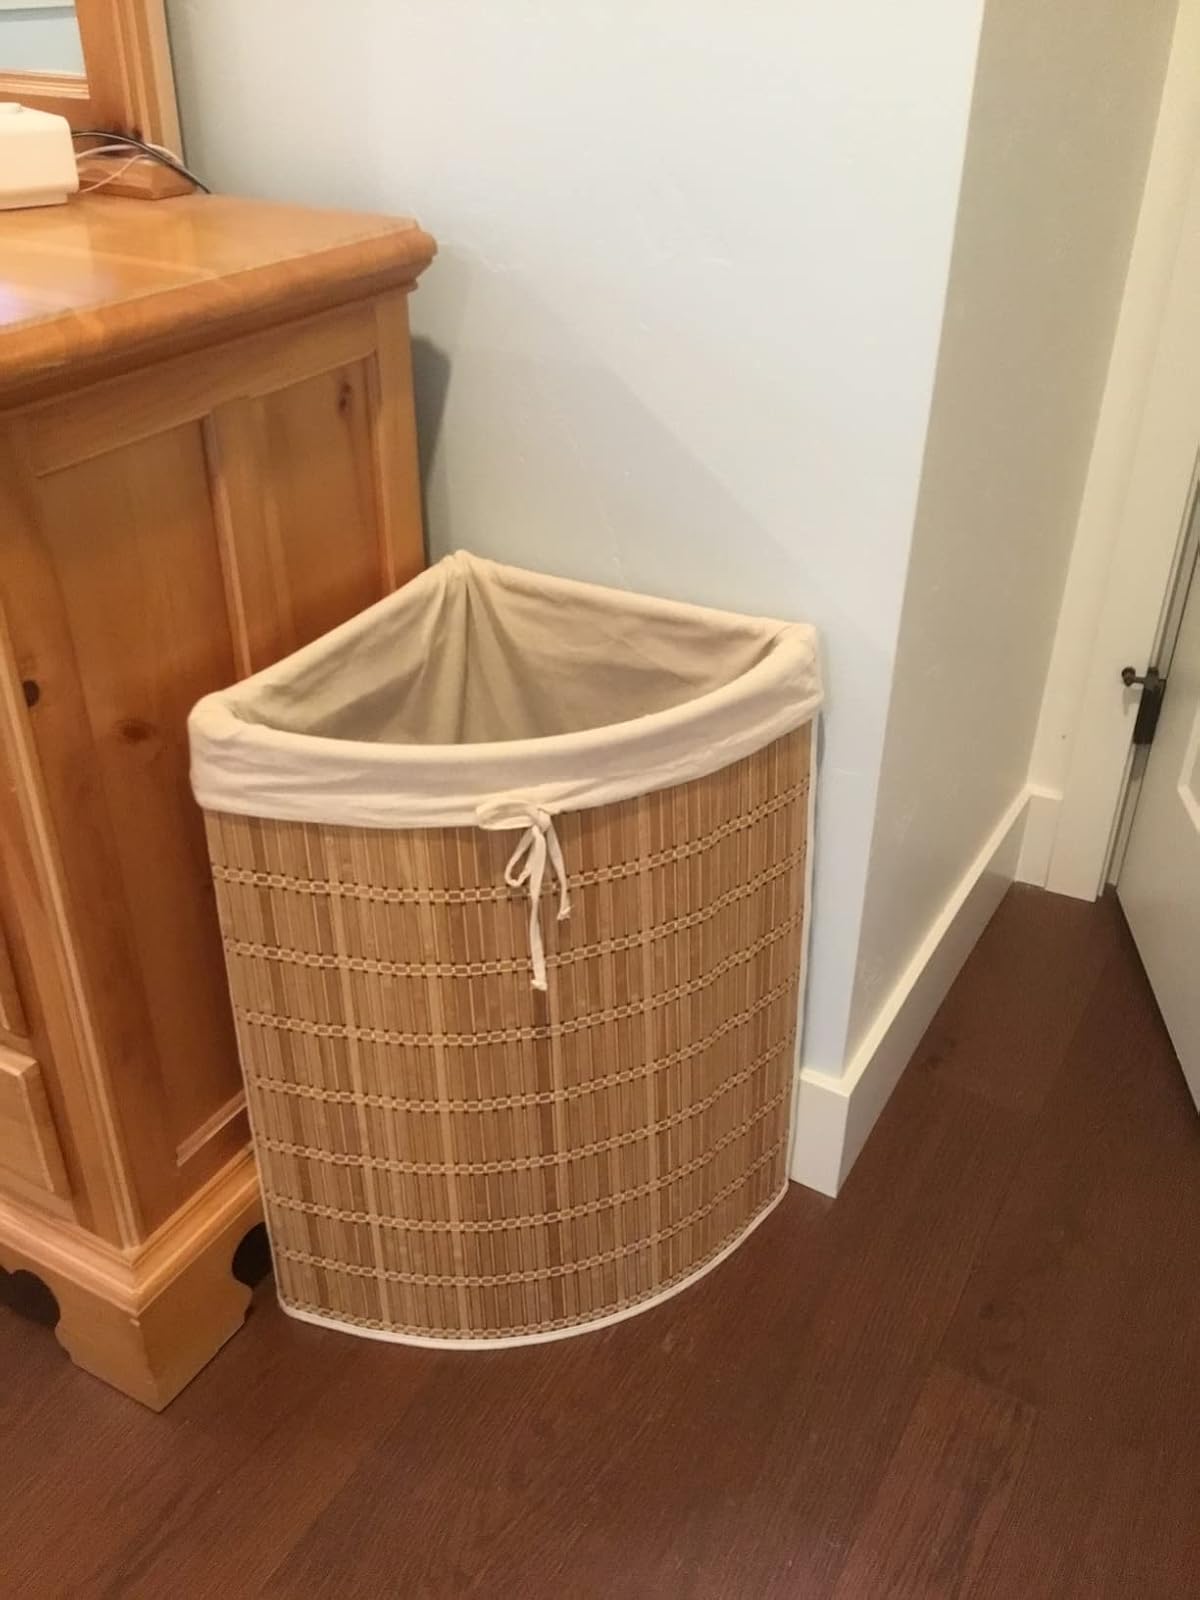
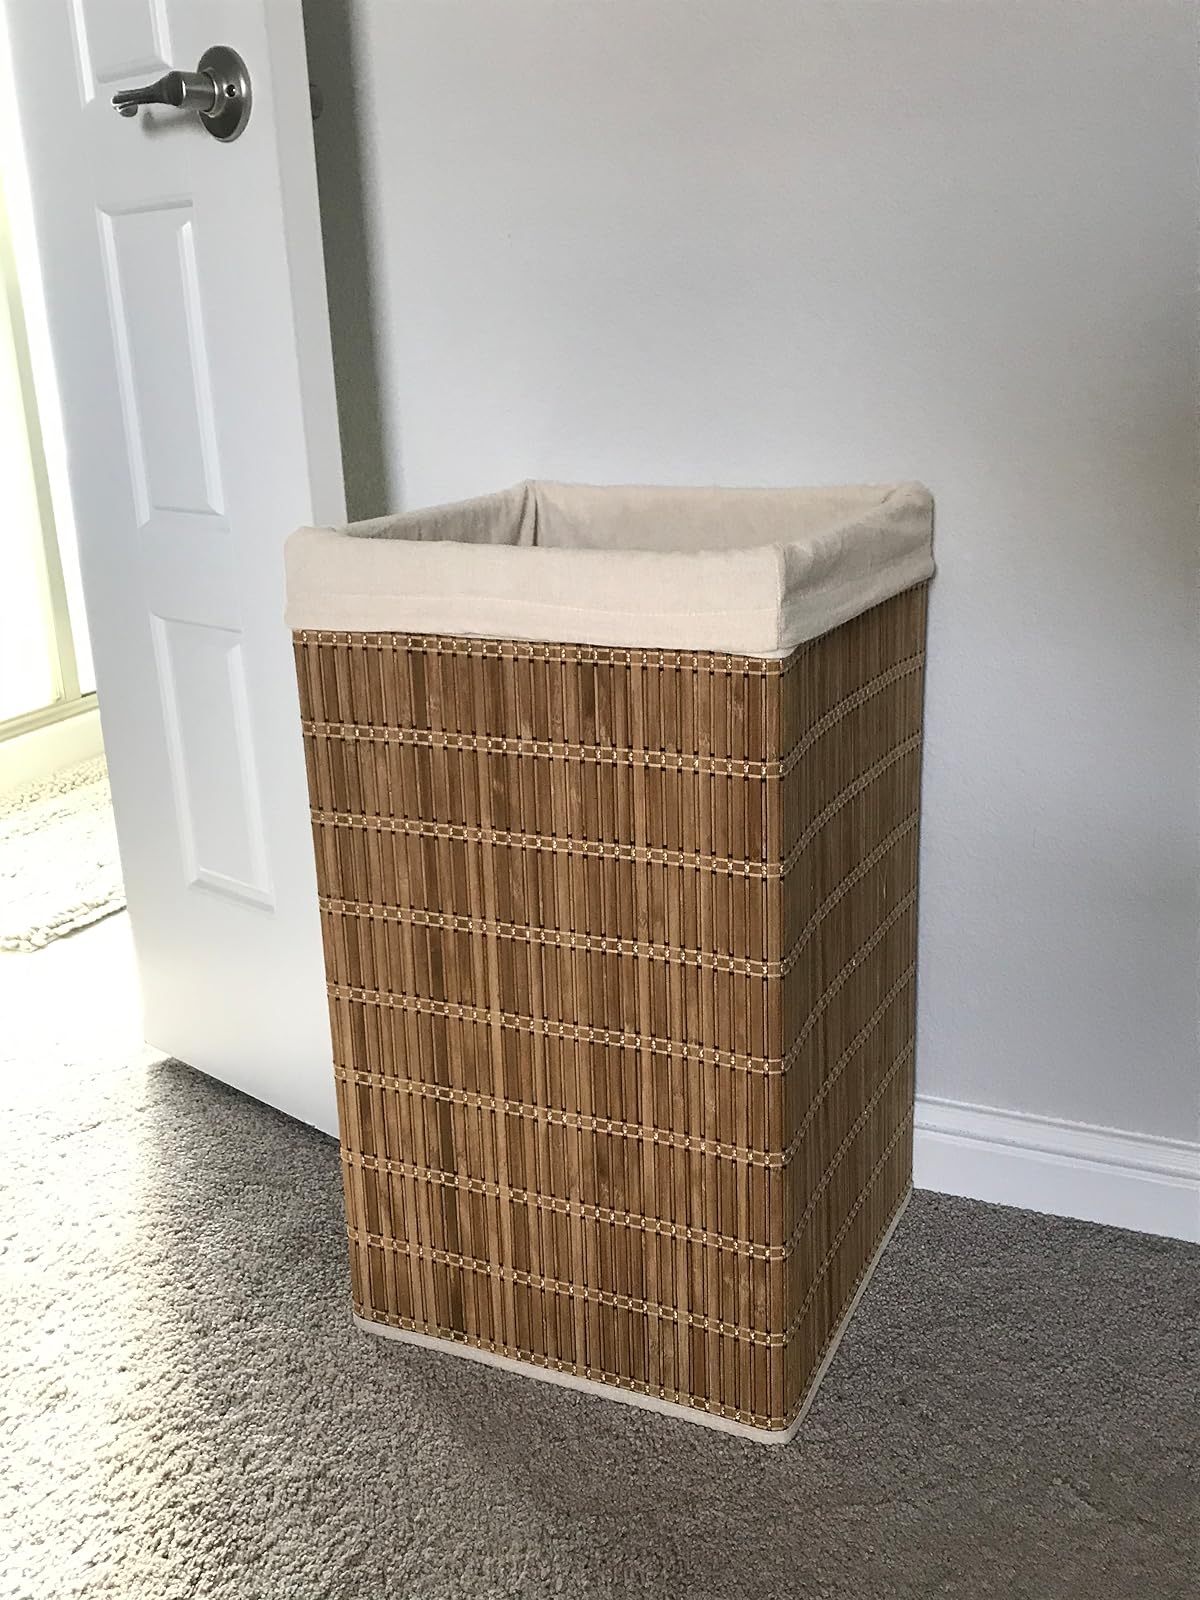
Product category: items_hamper
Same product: no